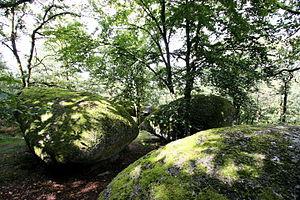
La frontière entre occitan et langue d'oïl est une frontière linguistique séparant les régions où l'on parle traditionnellement des dialectes de la langue occitane et celles où ce sont les dialectes d'oïl qui sont historiquement parlés, avant que le français s'impose, lui-même issu du mélange des langues d'oïl et d'autres apports divers, notamment occitans.